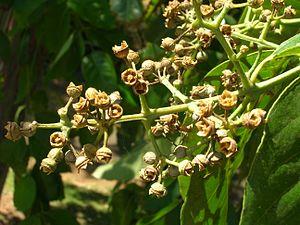
L'eucalyptus arc-en-ciel est une espèce d'eucalyptus, arbre de la famille des Myrtaceae.